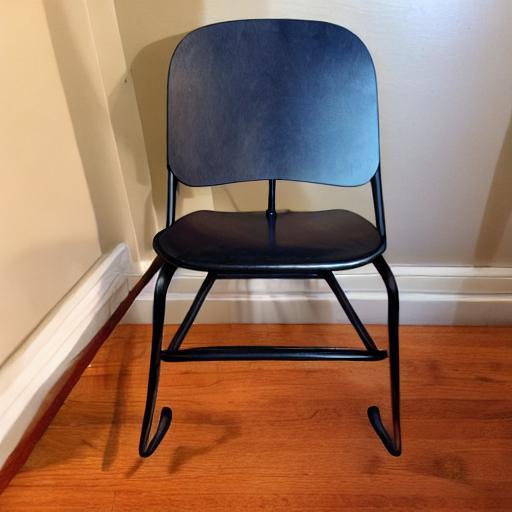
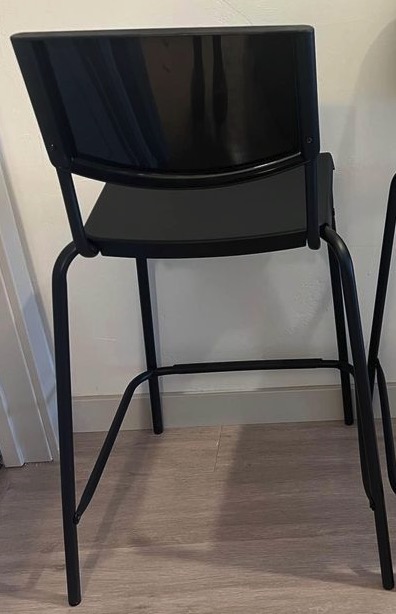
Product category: stool
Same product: no